Beit Berl

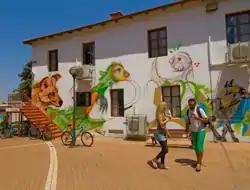
Midrasha LeOmanut, Beit Berl School of Arts

Beit Berl is an institutional settlement in Israel. Located on the outskirts of Kfar Saba, the village falls under the jurisdiction of Drom HaSharon Regional Council and is the location of Beit Berl College, which has around 7,000 students. In it had a permanent population of .